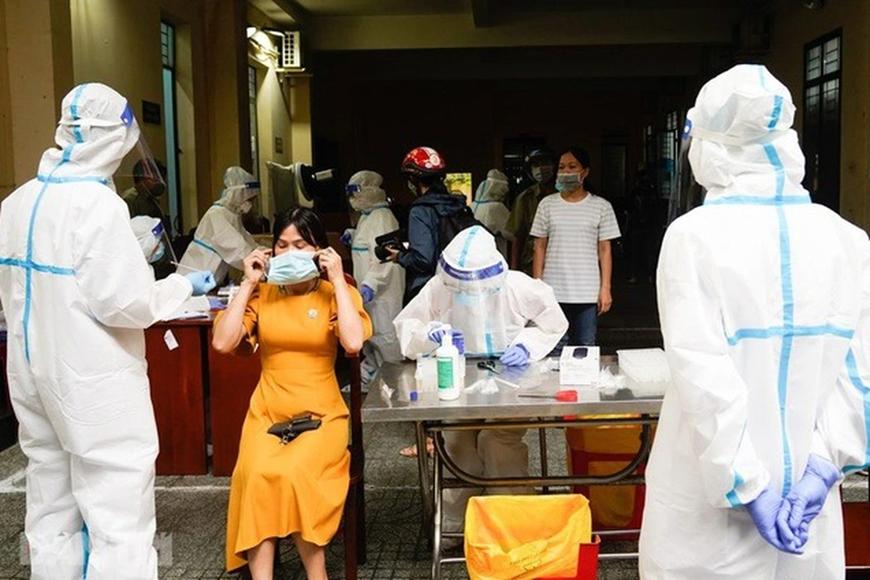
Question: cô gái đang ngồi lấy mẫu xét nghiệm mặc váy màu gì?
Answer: màu vàng